Heanton Satchville, Petrockstowe

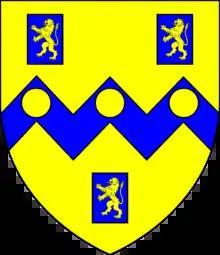
Arms of Rolle: "Or, on a fesse dancetté between three billets azure each charged with a lion rampant of the first three bezants"

Henry Rolle (died c. 1620), 3rd son of George Rolle (c. 1486-1552), Keeper of the Records of the Court of Common Pleas and MP for Barnstaple in 1542 and 1545, of Stevenstone near Great Torrington, Devon, situated about 5 1/2 miles north-east of Heanton Satchville. Henry married Margaret Yeo, daughter and heiress of Robert Yeo of Heanton Satchville. He also held much land on Exmoor including the Somerset manors of Exton, Hawkridge and Withypool.